Edmund Moeller (sculptor)

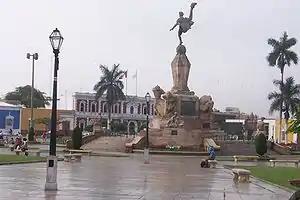
Freedom Monument, in Trujillo, Peru, Moeller's most famous work.

One of his best known works of sculpture is the "Freedom Monument" which opened in 1927 in the city of Trujillo, Peru. It was created to celebrate and memorialize the independence of Trujillo from Spain. This sculpture is located in the Plaza de Armas of Trujillo. Edmund Moeller won the international competition held by the Municipality of Trujillo for the construction of the sculpture. The artist worked on the sculpture for four years, one month and 25 days. The "Freedom Monument" remains permanently installed in its original location.